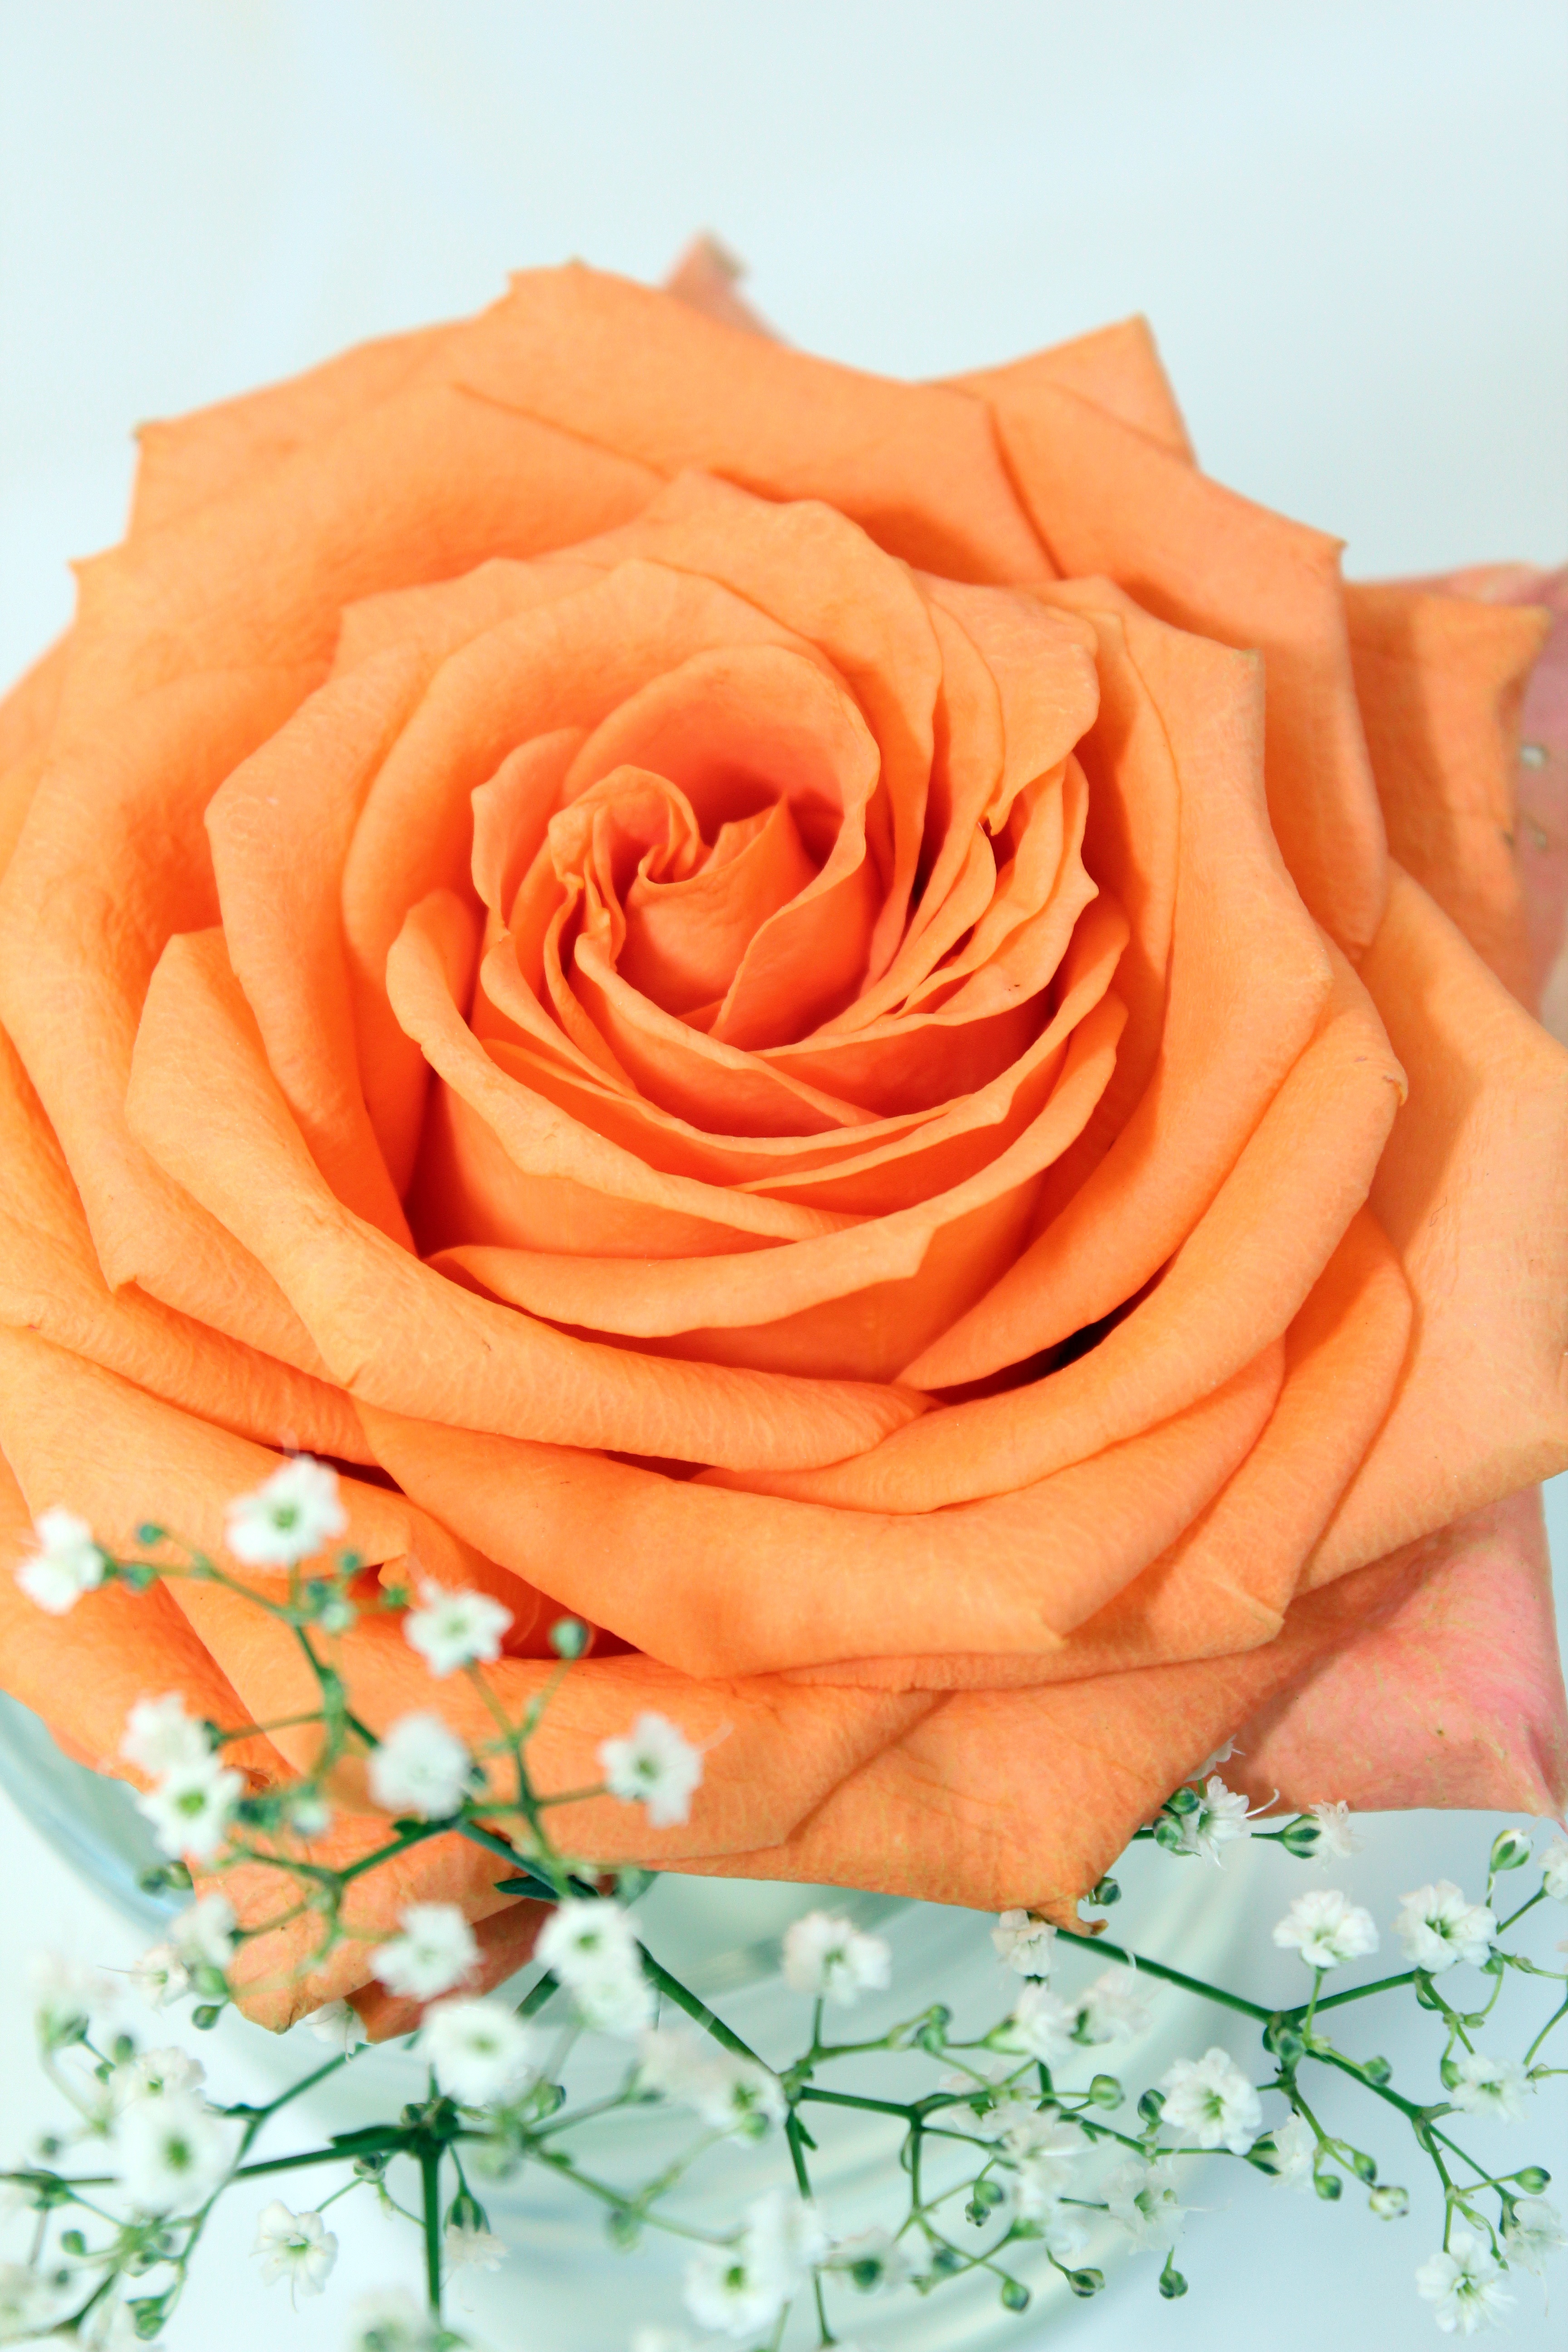
plant, flower, petal, rose, orange, red, pink, flowers, floral arrangement, table decoration, flowering plant, garden roses, rose family, flower bouquet, land plant